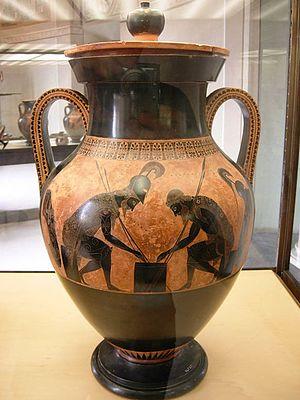
La peinture de la Grèce antique couvre toute la période de la Grèce antique, depuis l'âge du bronze, puis les époques archaïque, classique et hellénistique. Sur cette longue durée, du Xᵉ au Iᵉʳ siècle avant l'ère commune, elle s'est métamorphosée sous toutes les formes qu'elle a prises, qu'il s'agisse de la peinture sur céramique — qui demeure la partie la mieux conservée de cette pratique artistique — sur panneaux ou murale et parfois sur stèles. La peinture grecque n'est donc pas confinée au support bi-dimensionnel, puisque l'essentiel se trouve sur des céramiques, avec, pour chacune, un volume particulier sur lequel la peinture s'inscrit et avec des petits reliefs qui, parfois, la complètent.
Exékias est un potier et peintre sur vases de la Grèce antique, considéré comme un des plus grands peintres de céramique attique à figures noires. Sa période de production se situe approximativement entre 550 et 525 av. J.-C. à Athènes. Sa poterie fut cependant exportée vers d'autres régions, comme l'Étrurie. Il peignait principalement selon la technique dite de la figure noire, qui ne fut utilisée que pendant une période relativement courte, ce qui permet de dater précisément sa période d'activité.